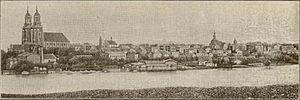
Gniezno est une ville d'environ 70 000 habitants située dans le Centre-Ouest de la Pologne, à une cinquantaine de kilomètres au nord-est de Poznań. L'une des premières place forte de la dynastie des Piast, Gniezno devient la première capitale de la Pologne au Xᵉ siècle, et est resté tout au long de l'histoire du pays une ville de premier plan. Premier archevêché polonais, ce chef-lieu de district fait partie de la voïvodie de Grande-Pologne.